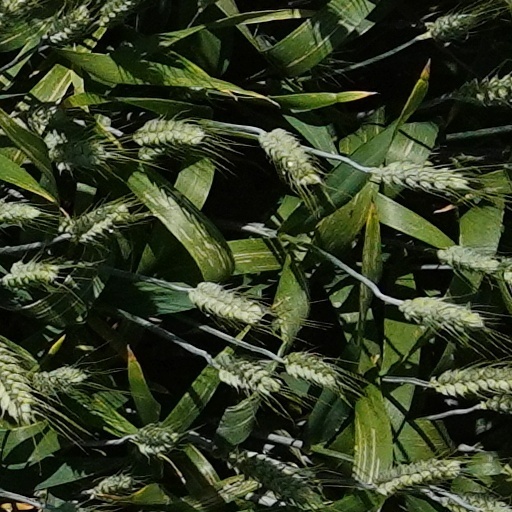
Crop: wheat